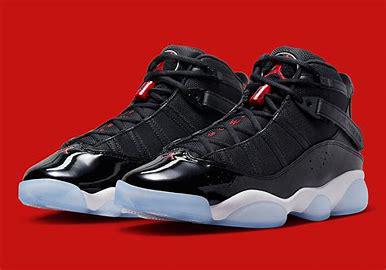
Brand: Jordan
Model: 6 Rings